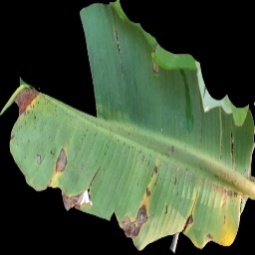
Label: Potassium